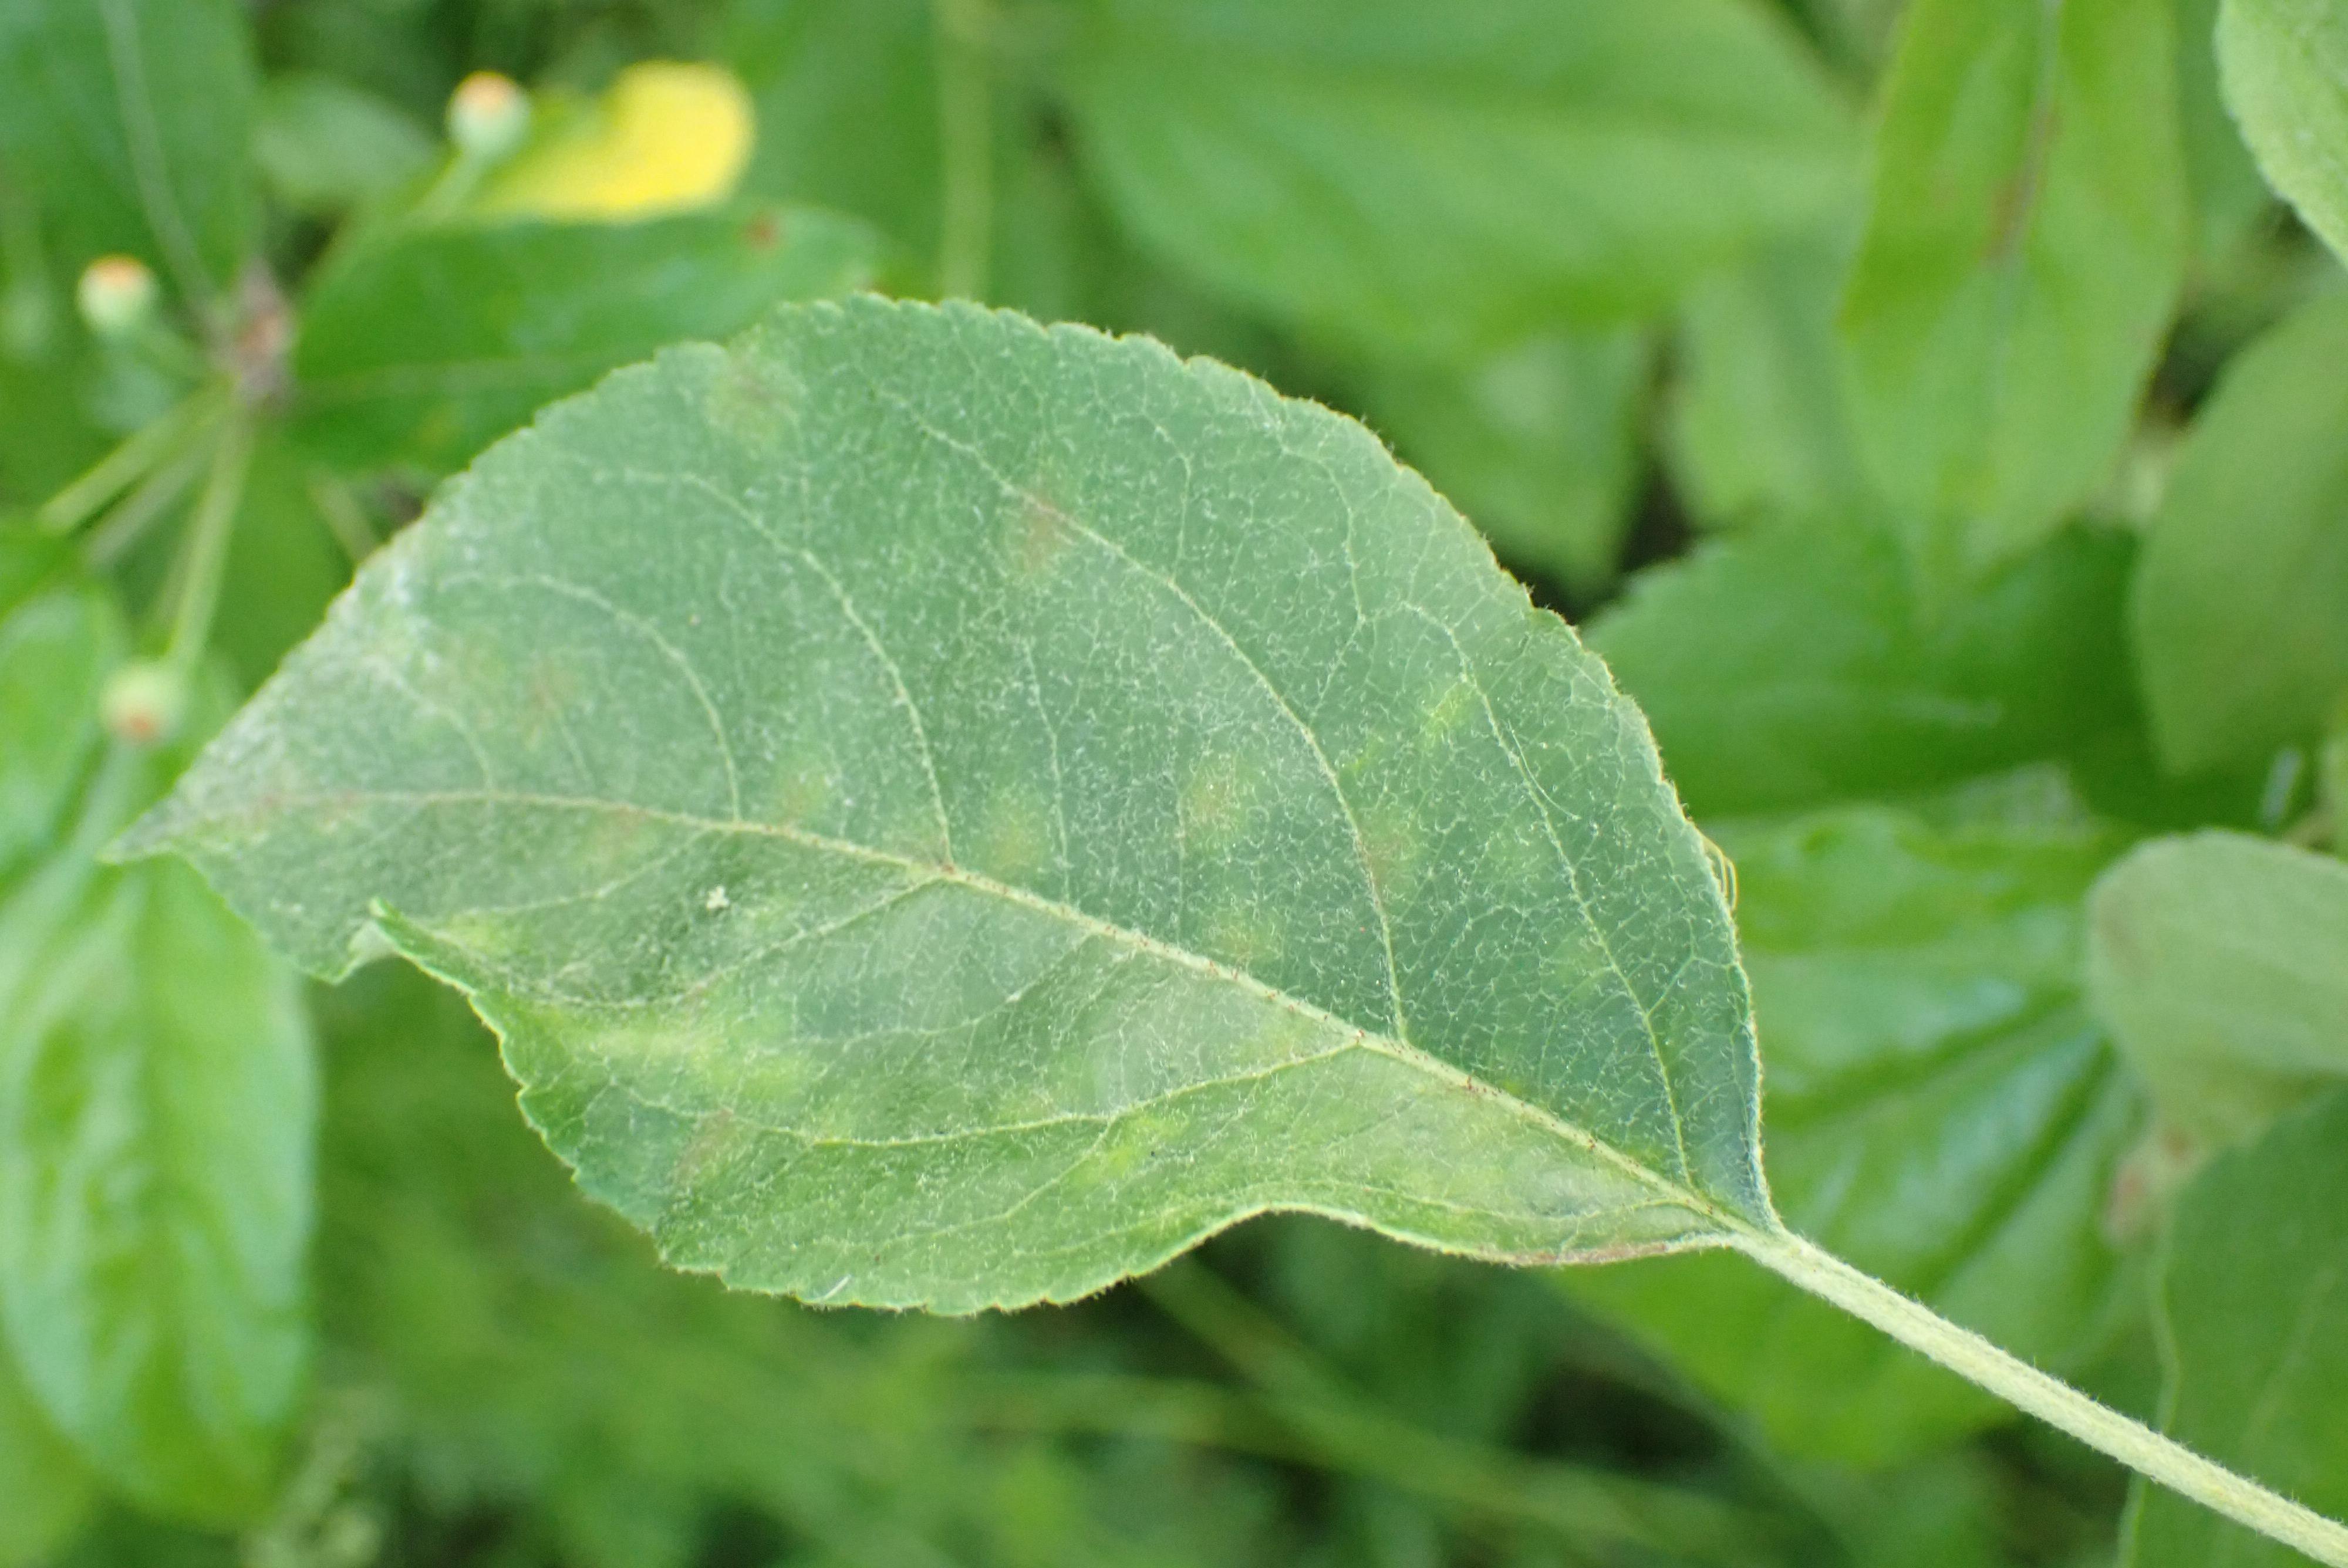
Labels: scab